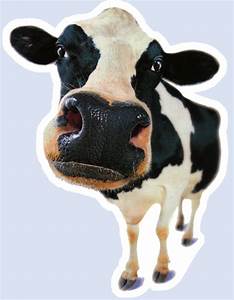
Label: mucca